Kamiyodo Hakuhō-no-Oka Exhibition Hall

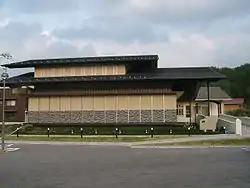

opened in Yonago, Tottori Prefecture, Japan in 2011. It replaced the , which closed in 2009. The three rooms of the exhibition hall display Yayoi decorated pottery, haniwa statues, fragments of early Buddhist wall painting from Kamiyodo Haiji, and a reconstruction of the temple "kondō", with its paintings and sculptures.